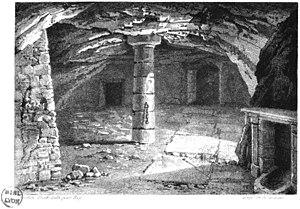
Illustration du livre Histoire de l'hospice de l'Antiquaille de Lyon, de Jean-Marie Achard-James (1834).
L'Espace Culturel du Christianisme à Lyon est situé sur la colline de Fourvière à Lyon en France. C'est un centre d'interprétation de l'histoire du christianisme. Il intègre le cachot où, selon la tradition, saint Pothin aurait été enfermé, et la crypte à la mémoire des martyrs de 177 décorée de mosaïques. Ouvert en 2014, cet espace est connu sous le nom d'« Antiquaille ».